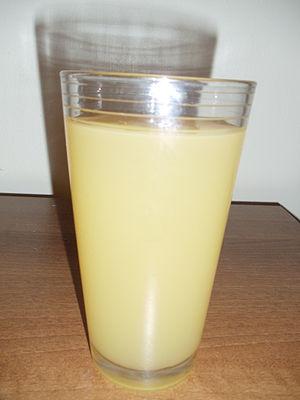
Le russeting sur les pommes est un type particulier de peau, légèrement rugueuse, avec une couleur allant habituellement du brun-verdâtre au brun-jaunâtre ou gris-roussâtre, suggérant une fine pellicule liégeuse.